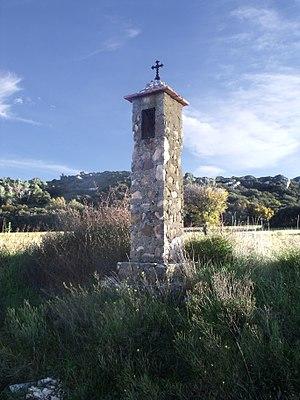
Oratoire Saint-Pierre. Eyguières (Bouches-du-Rhône).
Eyguières est une commune française, située dans le département des Bouches-du-Rhône en région Provence-Alpes-Côte d'Azur. Elle se situe sur le piémont sud du massif des Alpilles.